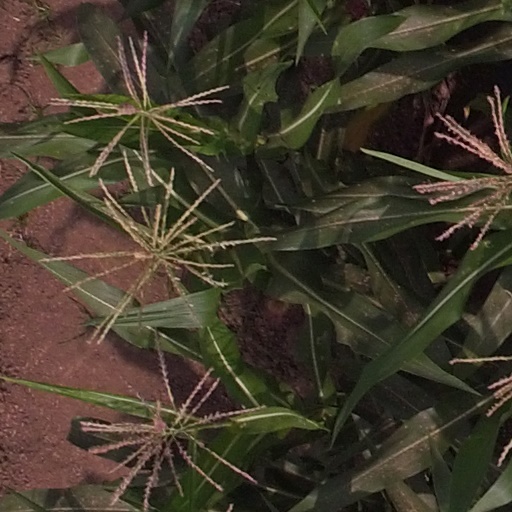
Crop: maize; corn